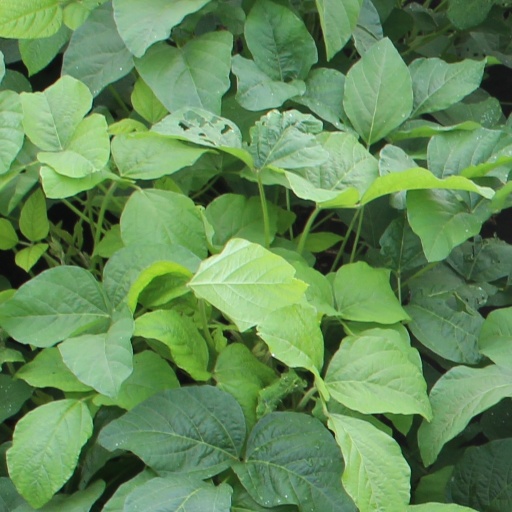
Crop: soybean